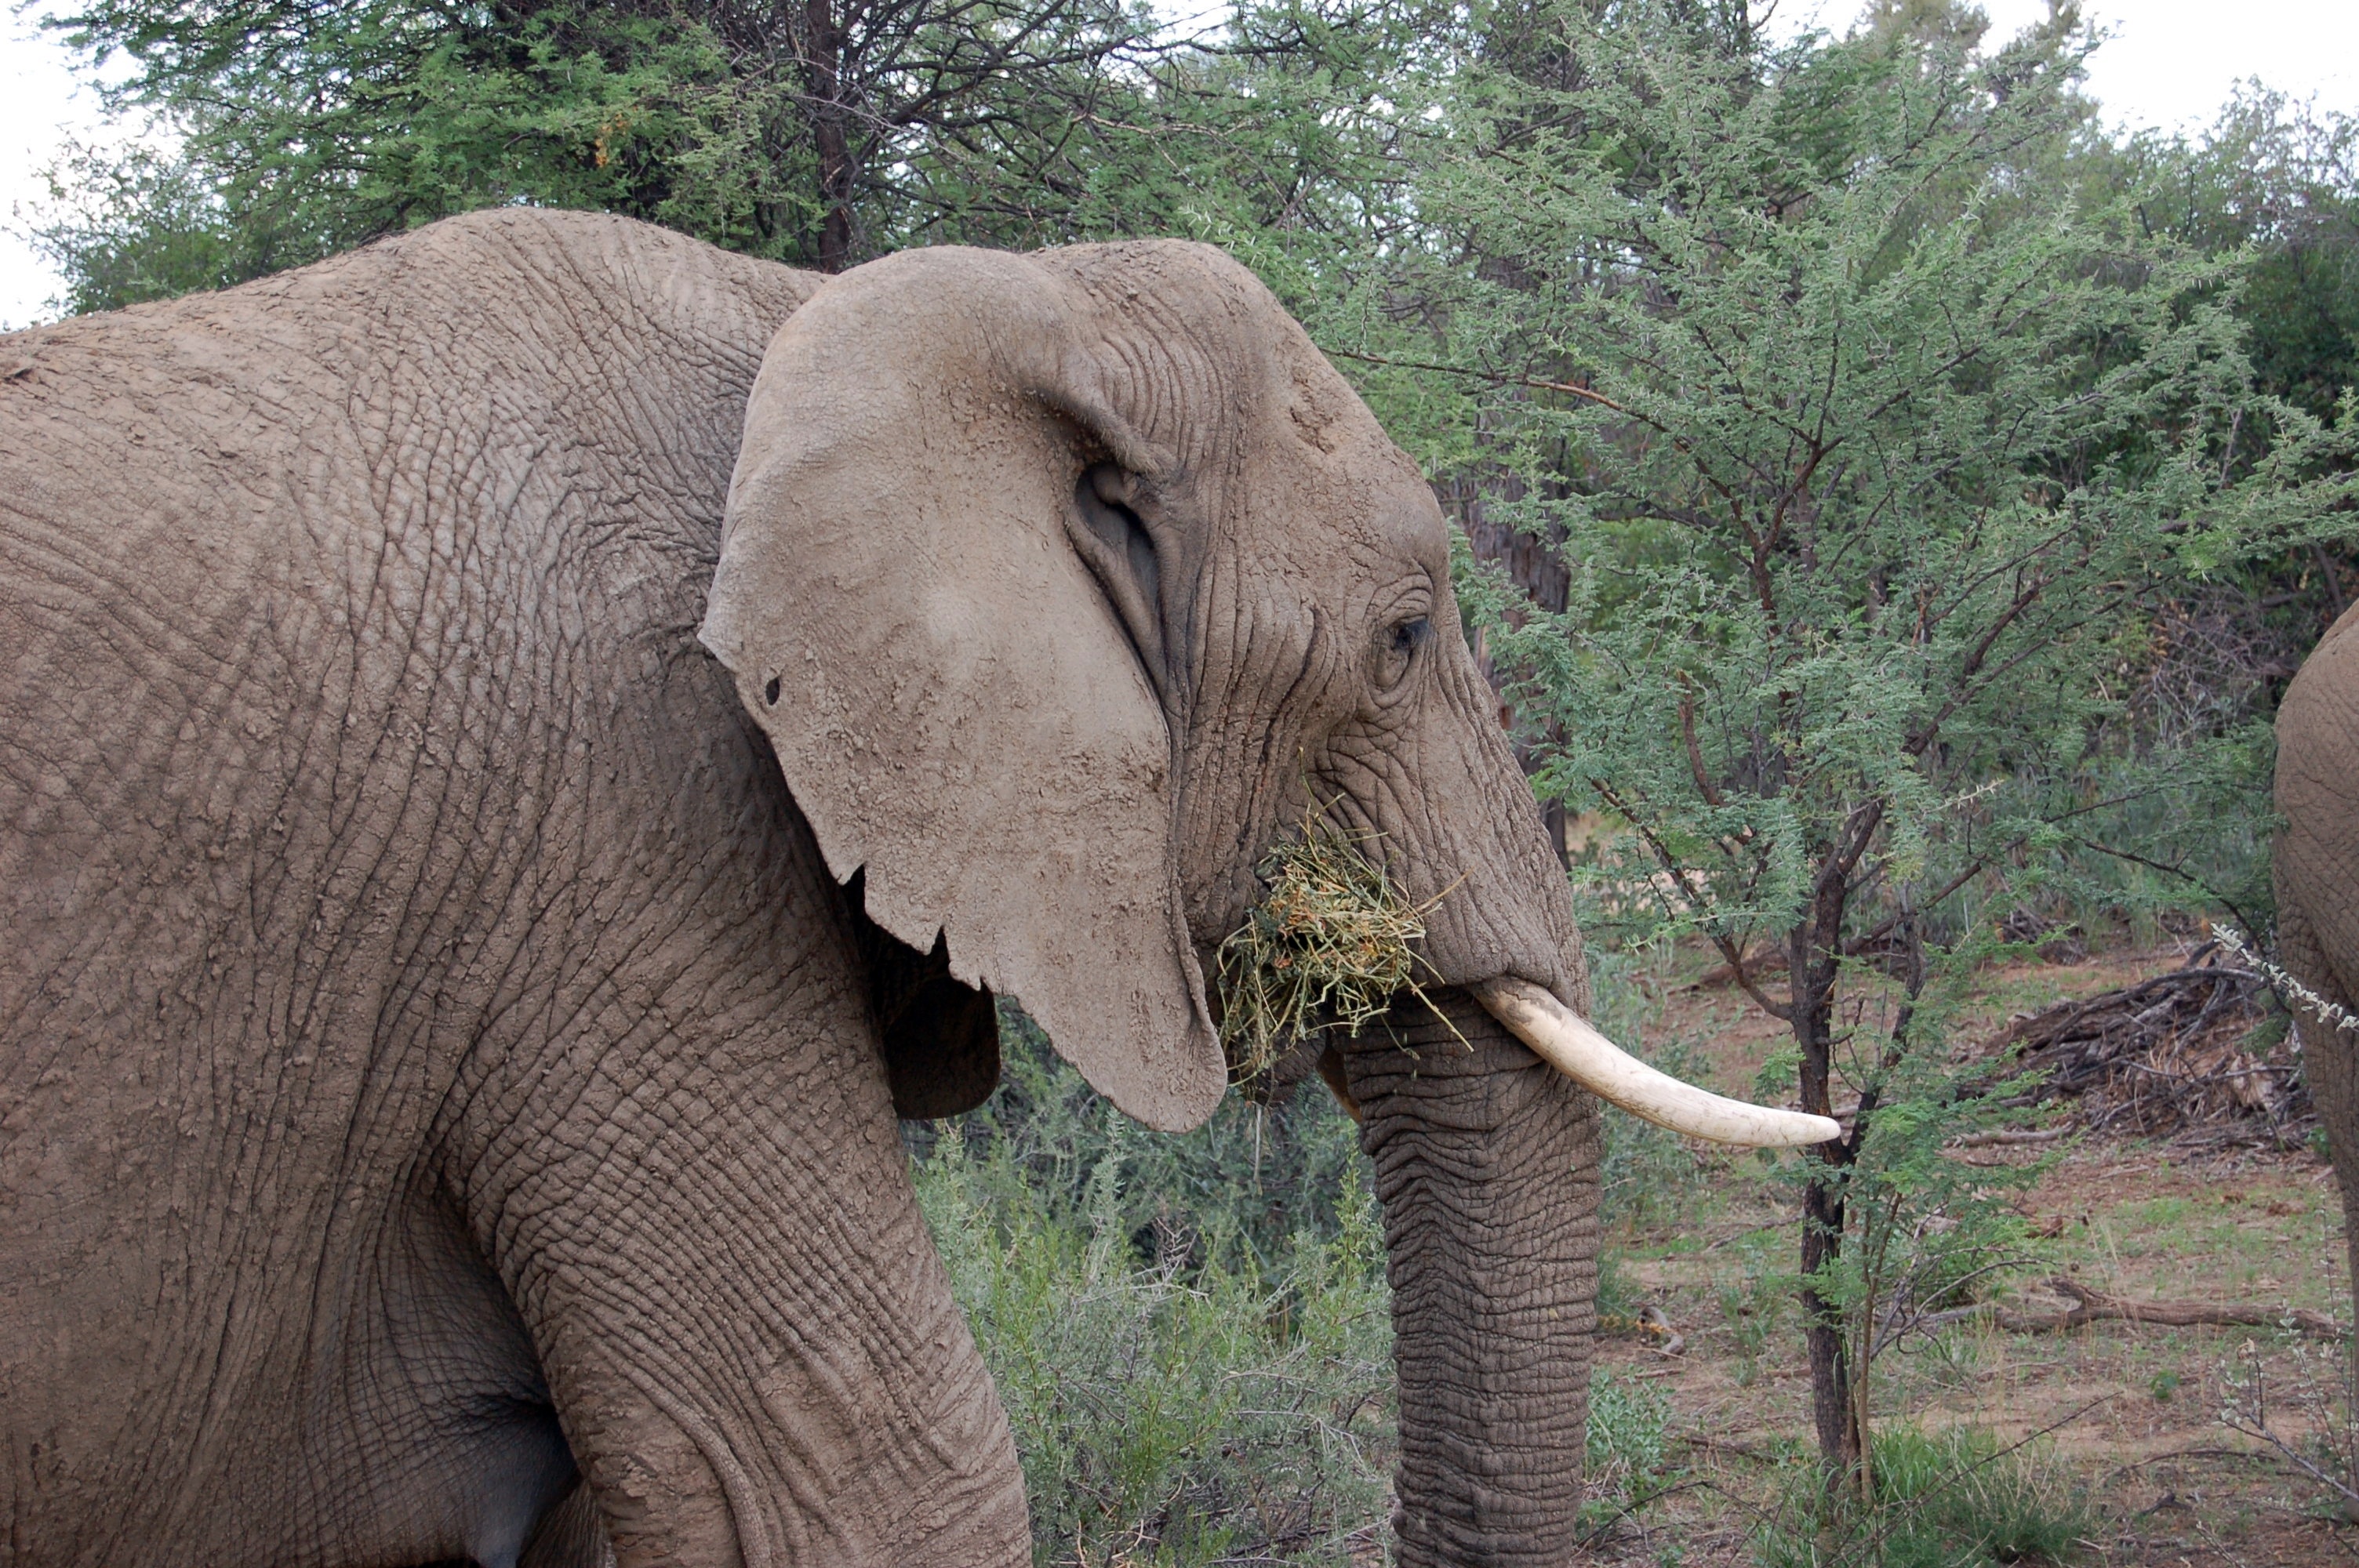
adventure, animal, wildlife, zoo, africa, mammal, fauna, elephant, safari, pachyderm, wild animals, namibia, big game, indian elephant, african elephant, elephants and mammoths, mahout